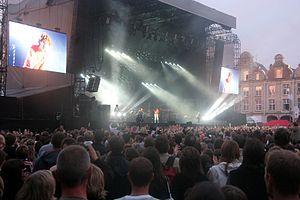
Mika au Main Square Festival en 2008
Les Hauts-de-France sont une région administrative du nord de la France, créée par la réforme territoriale de 2014. Résultat de la fusion du Nord-Pas-de-Calais et de la Picardie, elle s'est d'abord appelée provisoirement Nord-Pas-de-Calais-Picardie. Elle s'étend sur 31 806 km² et compte cinq départements : l'Aisne, le Nord, l'Oise, le Pas-de-Calais et la Somme. Elle est présidée par Xavier Bertrand depuis le 4 janvier 2016 et son chef-lieu est Lille, principale ville de la région et auparavant déjà chef-lieu du Nord-Pas-de-Calais. Amiens, chef-lieu de l'ancienne Picardie, est la deuxième ville de la région.
La programmation du Main Square Festival compile les groupes et artistes étant venus sur scène durant le Main Square Festival à Arras. L'édition 2014 est la dixième du Festival, la cinquième à la Citadelle Vauban après les cinq premières sur la Grand'Place d'Arras.